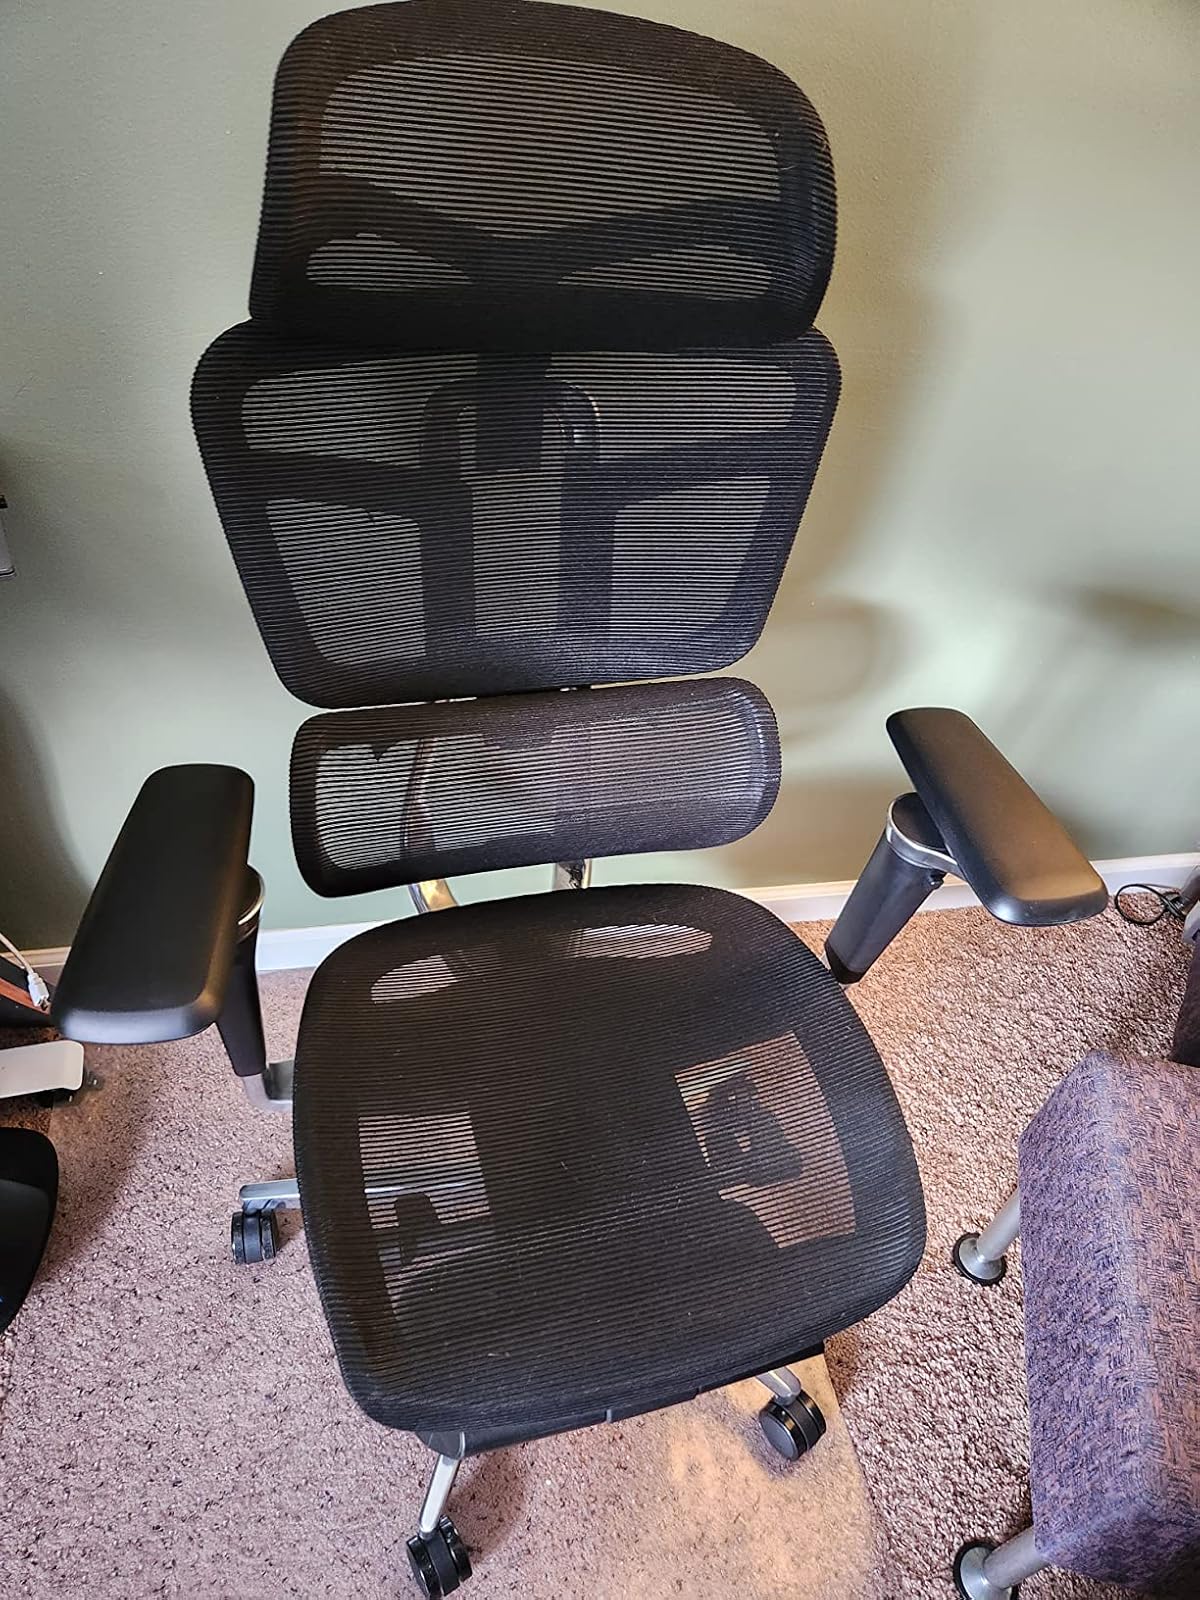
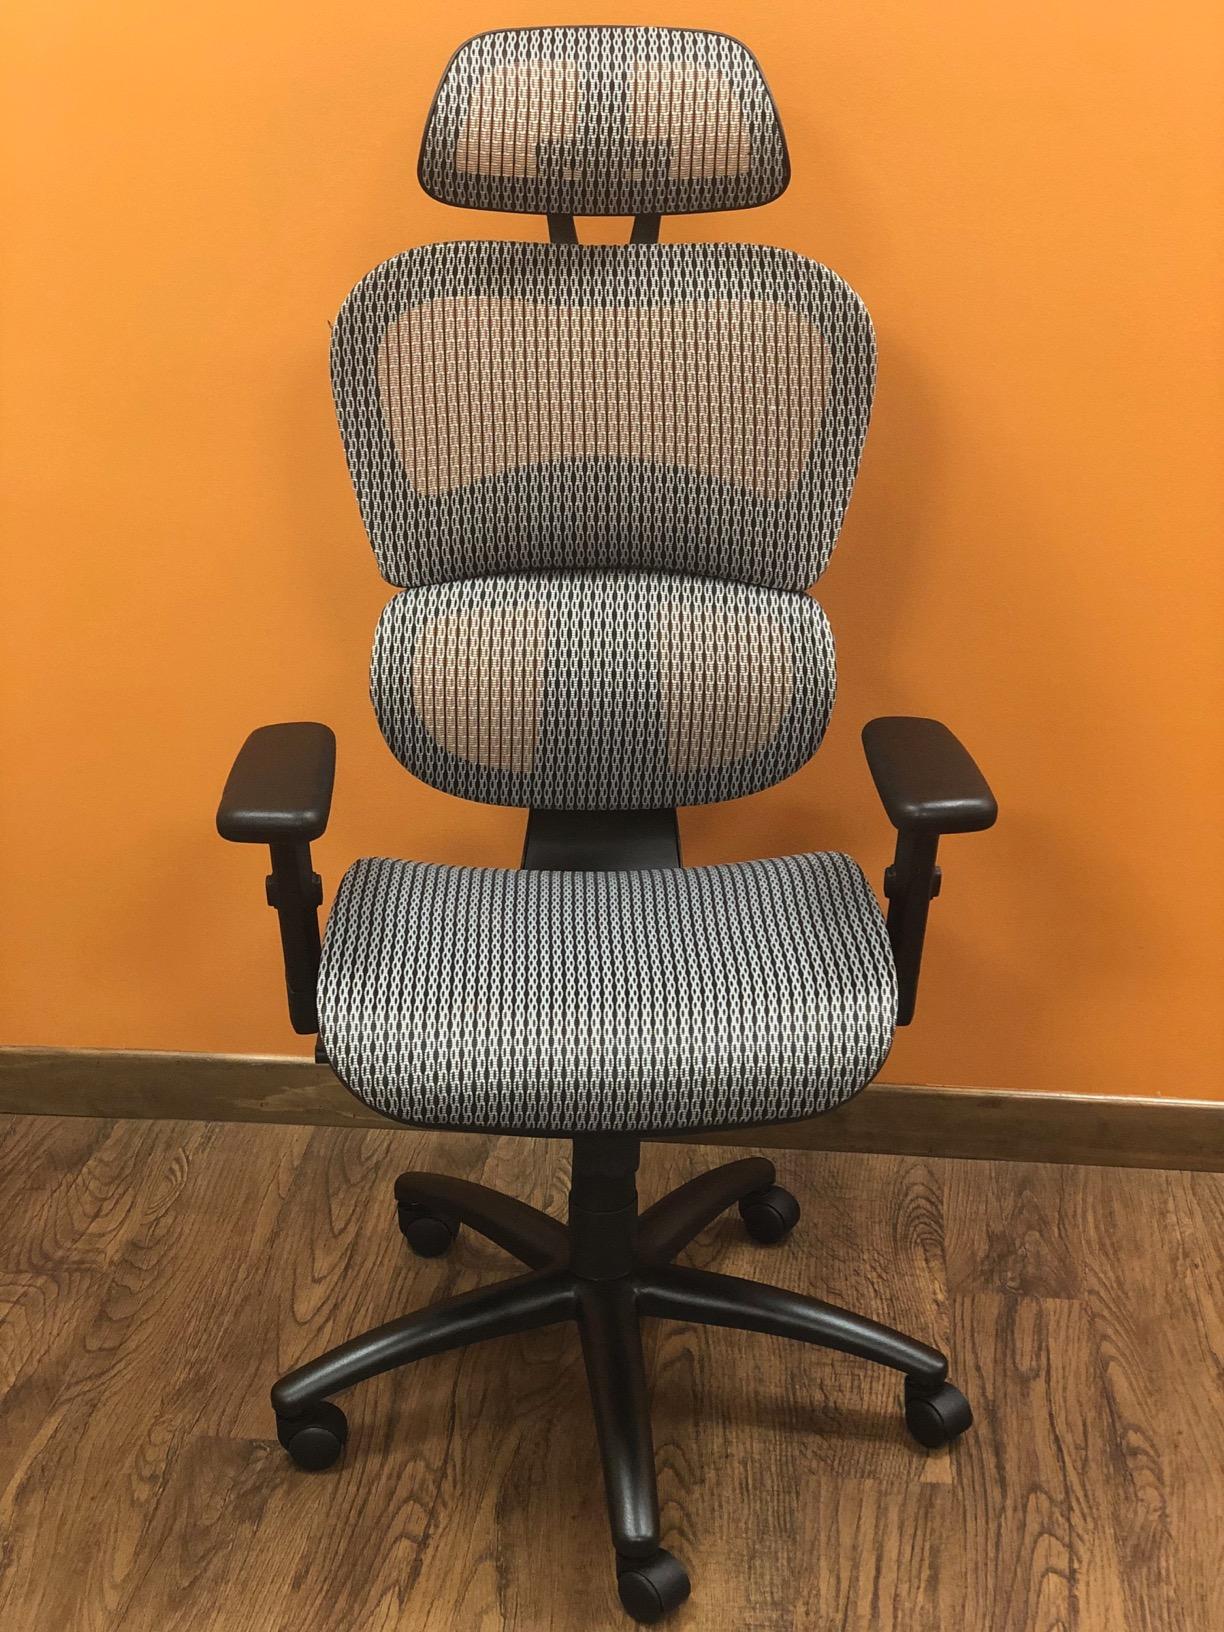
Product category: items_chair
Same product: no